Stephen Hauschka

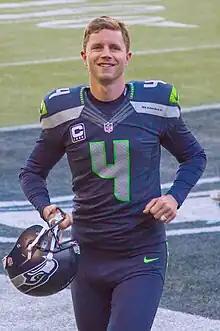
Hauschka with the Seattle Seahawks in 2014

Stephen Theodore Hauschka (born June 29, 1985) is an American former professional football player who was a placekicker in the National Football League (NFL). He was signed by the Minnesota Vikings as an undrafted free agent in 2008. He played college football at Middlebury College and for the North Carolina State Wolfpack.